Alexander Agricola

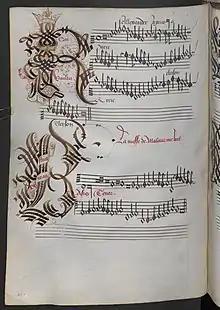
Agricola's Missa Malheur me bat as it appears in the choirbook A-Wn Cod. 1783, 65v. The name of the composer is given as "Allexandre agricoLA", with the LA represented by a solmisation symbol.

Alexander Agricola (born Alexander Ackerman; – 15 August 1506) was a Netherlandish composer of the Renaissance writing in the Franco-Flemish style. A prominent member of the "Grande chapelle", the Habsburg musical establishment, he was a renowned composer in the years around 1500, and his music was widely distributed throughout Europe. He composed music in all of the important sacred and secular styles of the time.Wegman/Fitch, Grove online